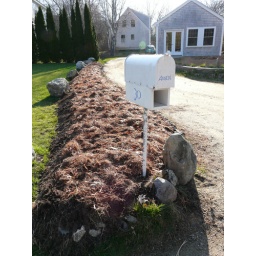
The new bed covered in pine needle mulch, waiting for the new plants.